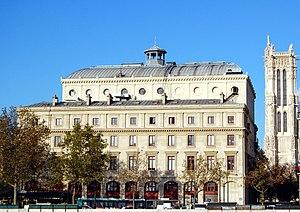
Théâtre de la Ville Cote Seine, Paris, France
Le théâtre de la Ville est un théâtre parisien situé 2, place du Châtelet dans le quartier Saint-Merri du 4ᵉ arrondissement. Le théâtre de la Ville est devenu à partir du début des années 1980 un lieu majeur de promotion et de reconnaissance internationale de la danse contemporaine et de ses jeunes créateurs. Il possède également, depuis 1996, une seconde salle dans le nord de Paris, le théâtre des Abbesses.